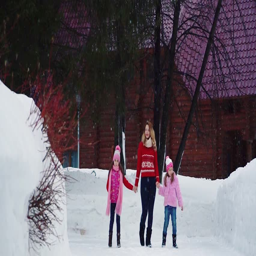
little girls are walking through the woods with my mother and holding hands .